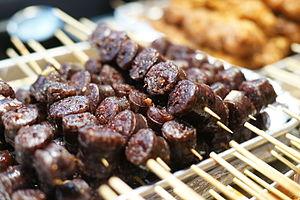
Sundae (boudin) coréen.
Le sundae est un plat coréen apparenté à la saucisse ou au boudin. Il s'agit de cuire à la vapeur des intestins de vache ou de porc et de les bourrer d’ingrédients variés, tels que nouilles ou légumes. Le résultat donne une sorte de saucisse de couleur marron-rouge. Les sundae sont consommés depuis l'époque de Joseon, et il existe de nombreuses variantes selon les régions : le sundae peut être aussi préparé avec des fruits de mer, par exemple des poulpes à la place des intestins.